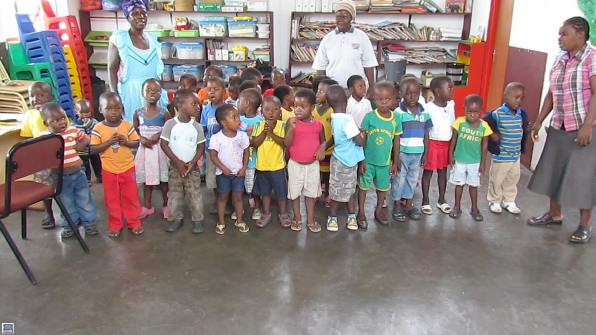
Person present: Yes